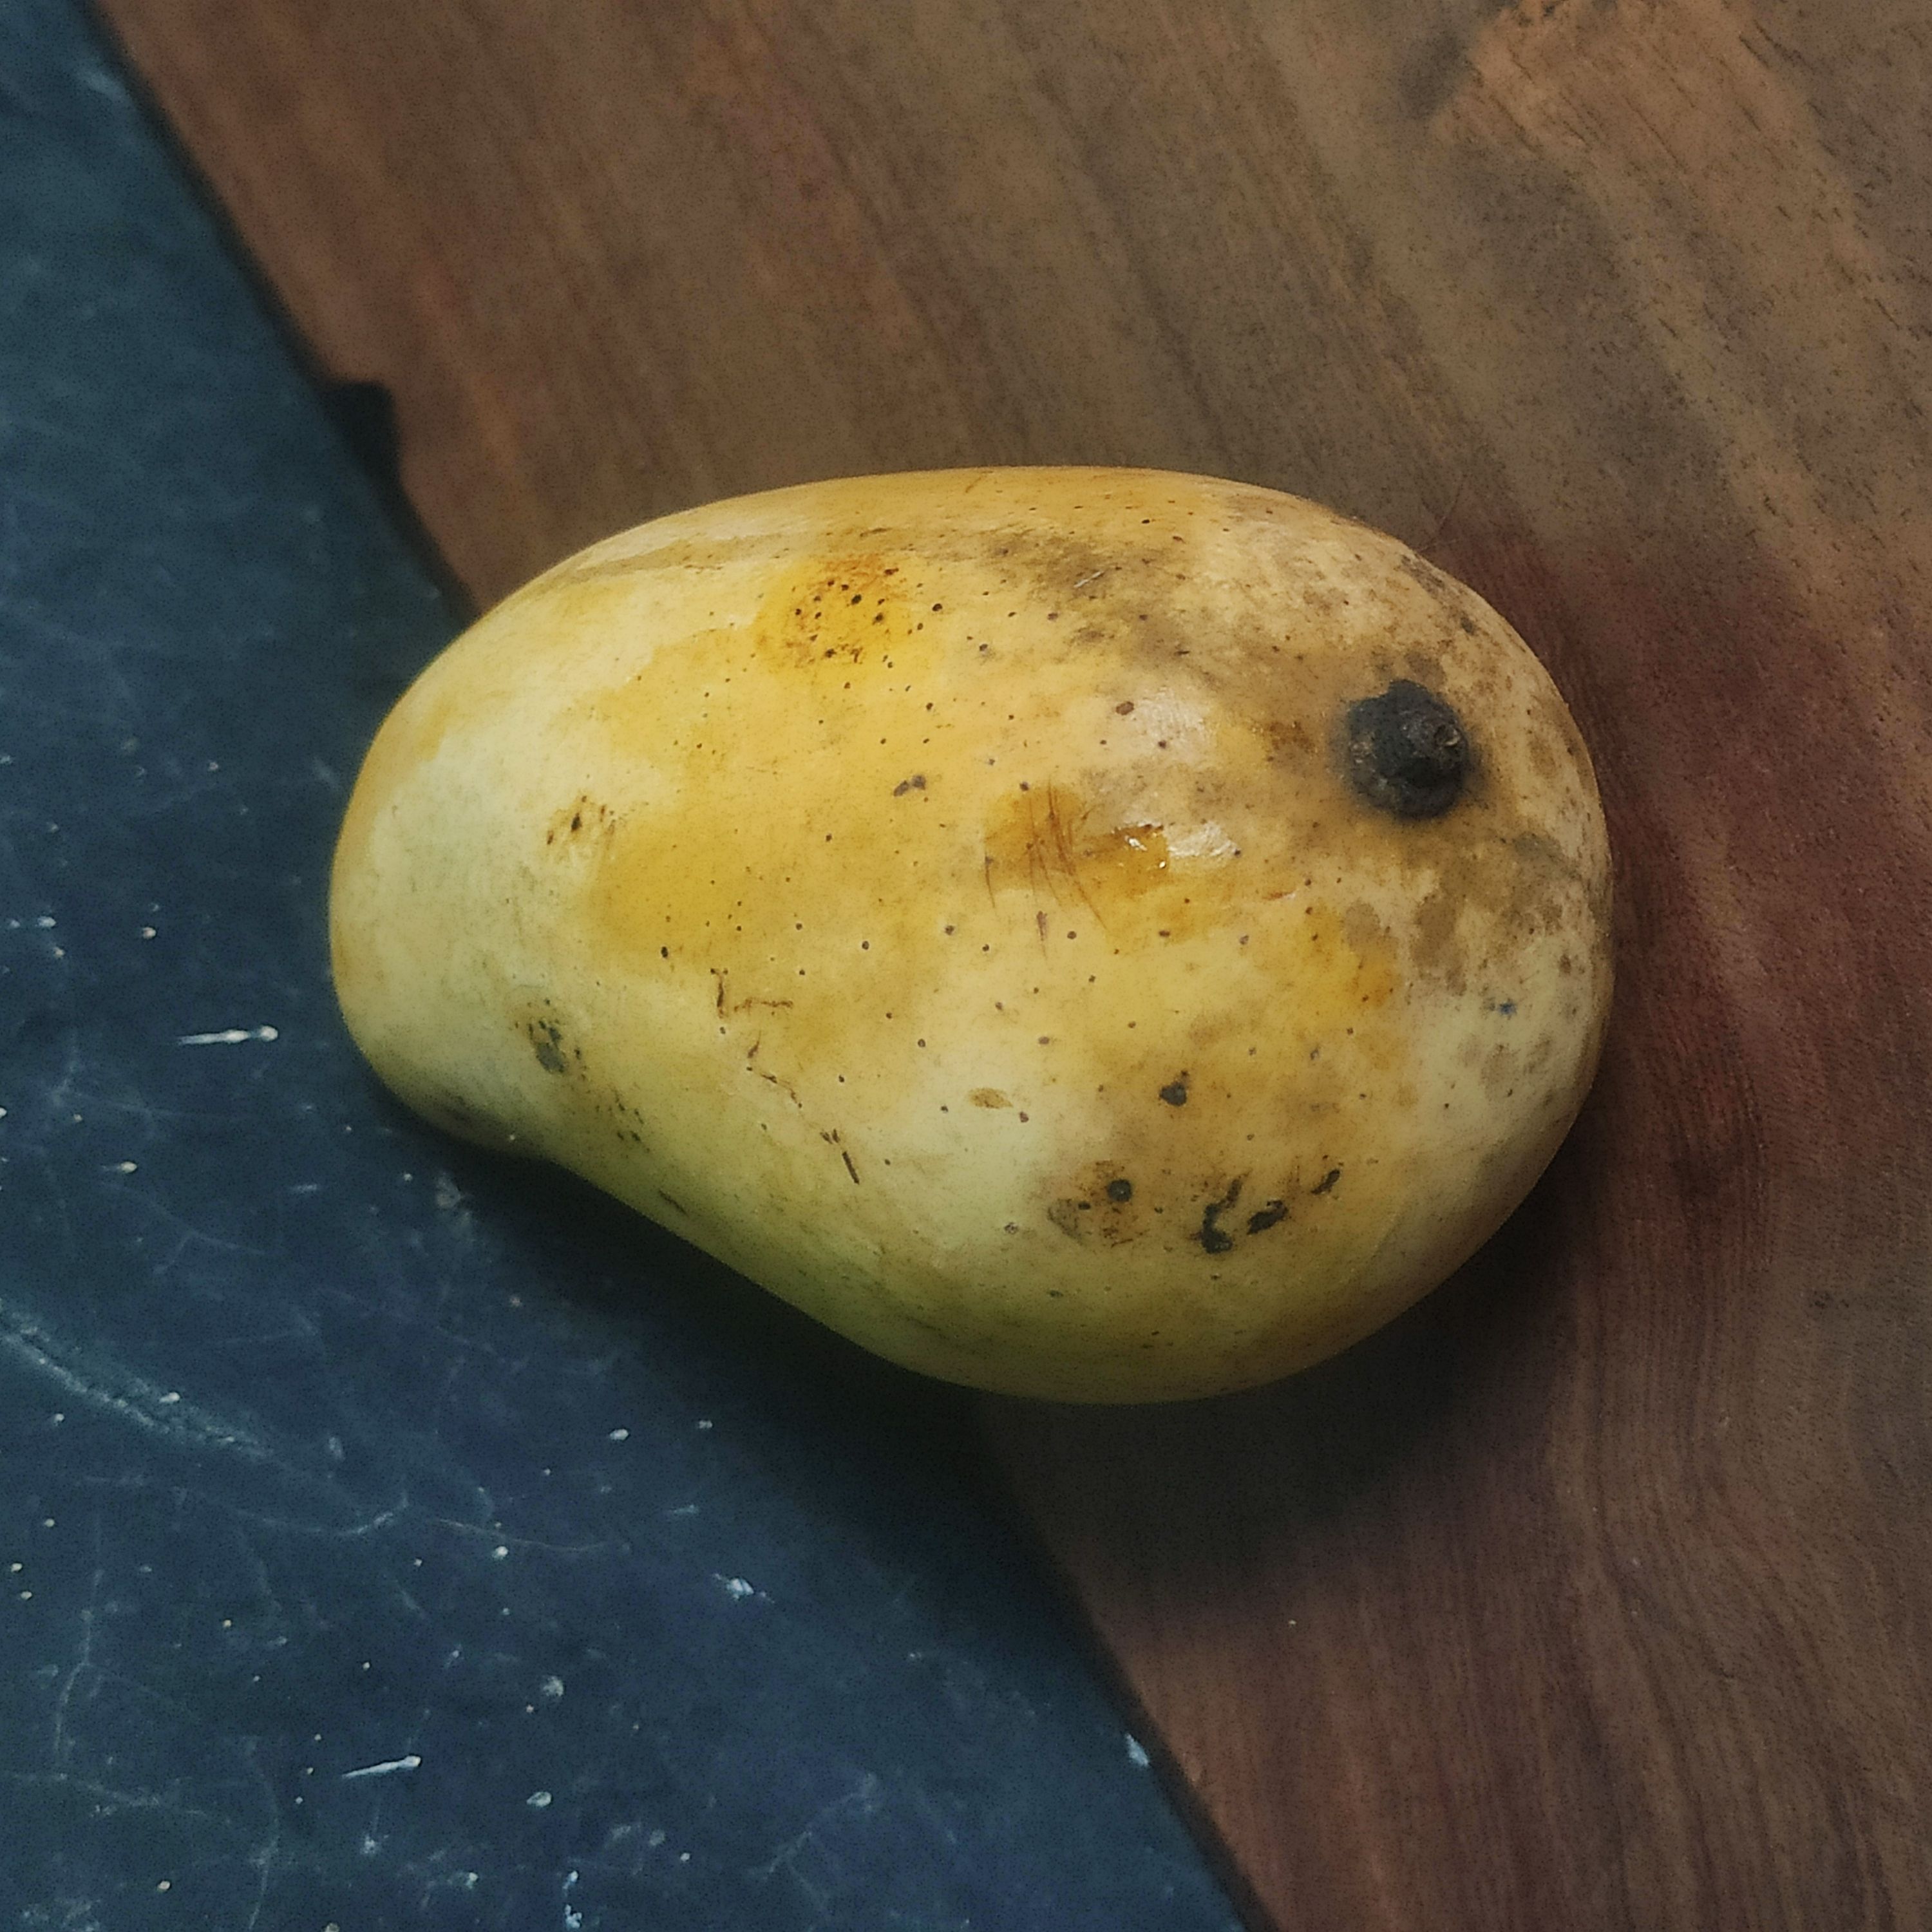
Fruit: mango
Grade: 1st-grade